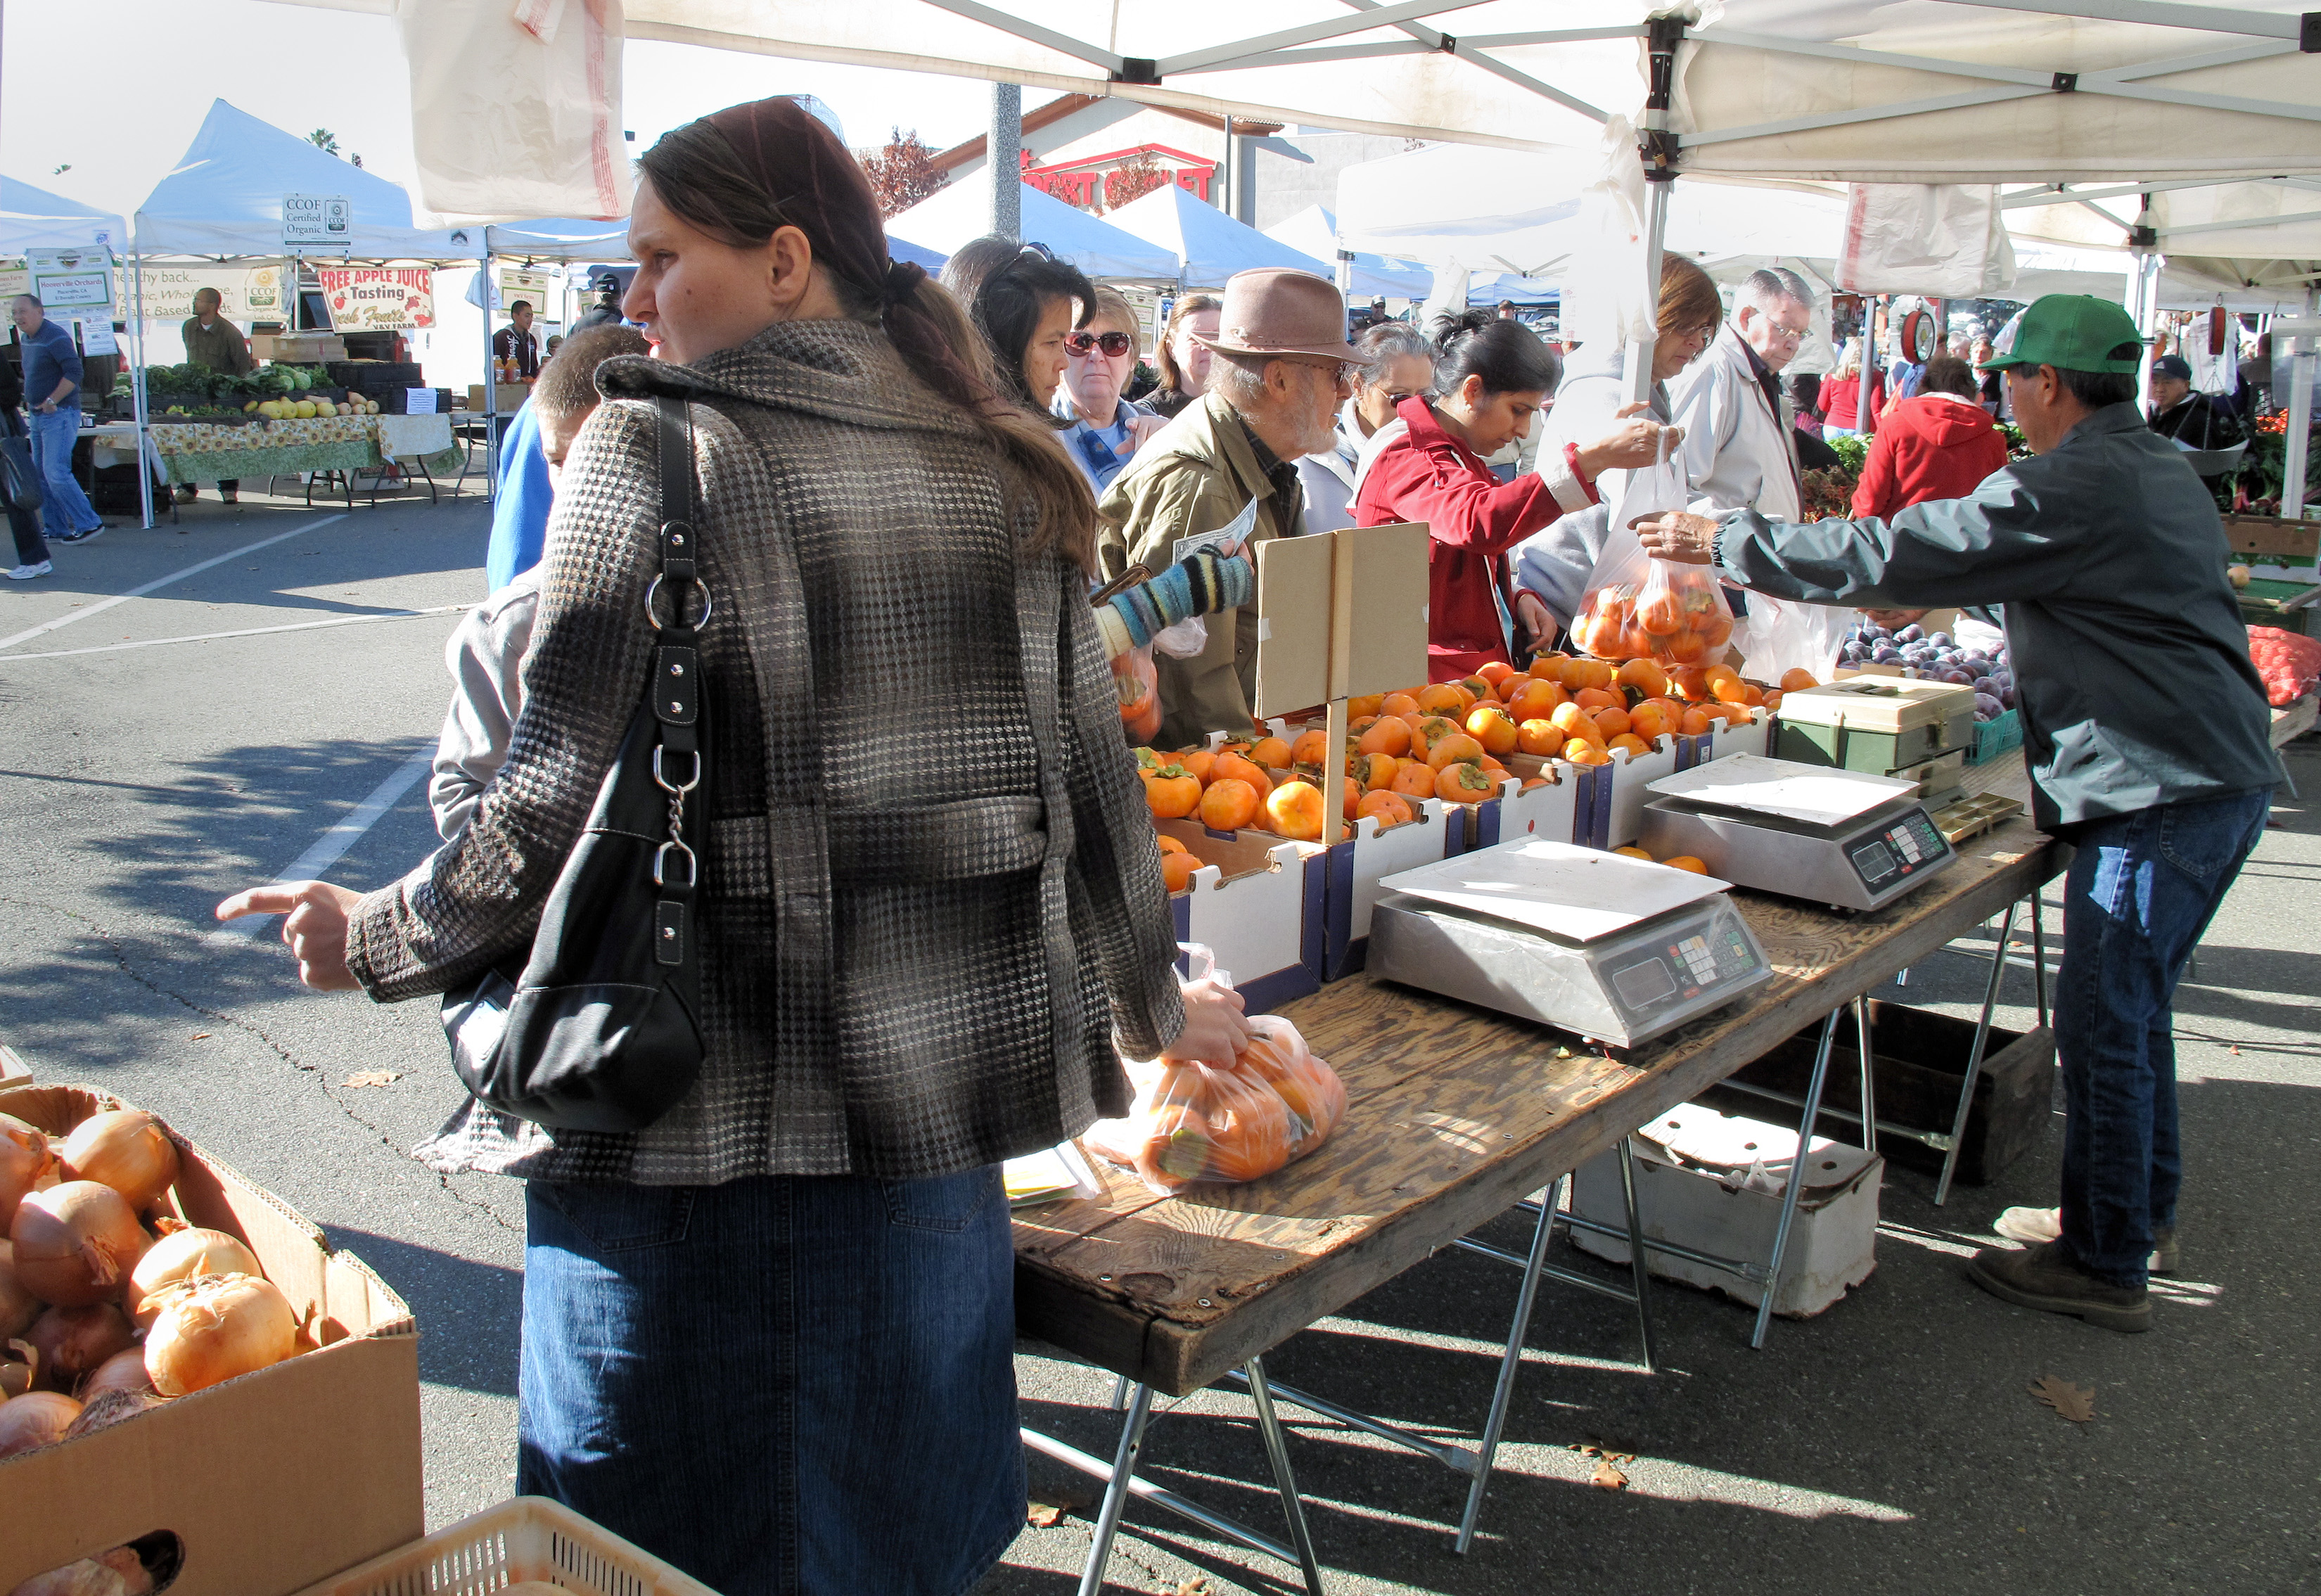
road, street, city, vendor, bazaar, market, marketplace, public space, festival, street food, fair, flea market, sense, human settlement